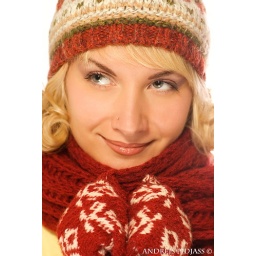
Close-up portrait of a beautiful girl in winter clothing